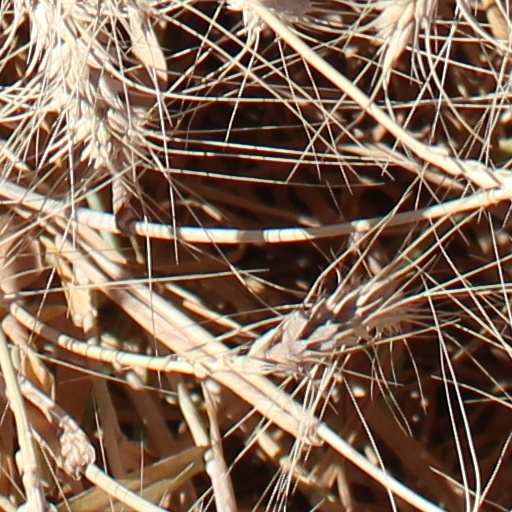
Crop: wheat